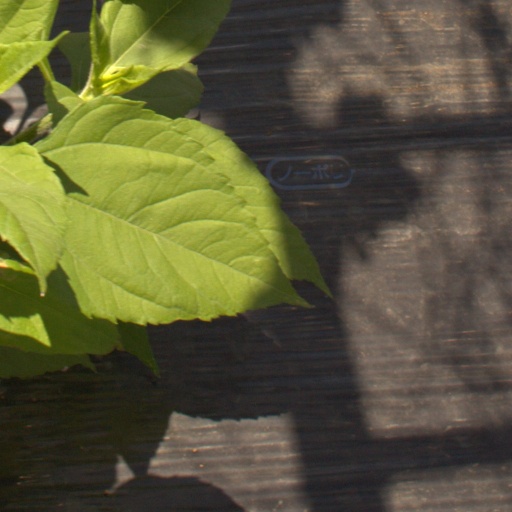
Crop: Jerusalem artichoke